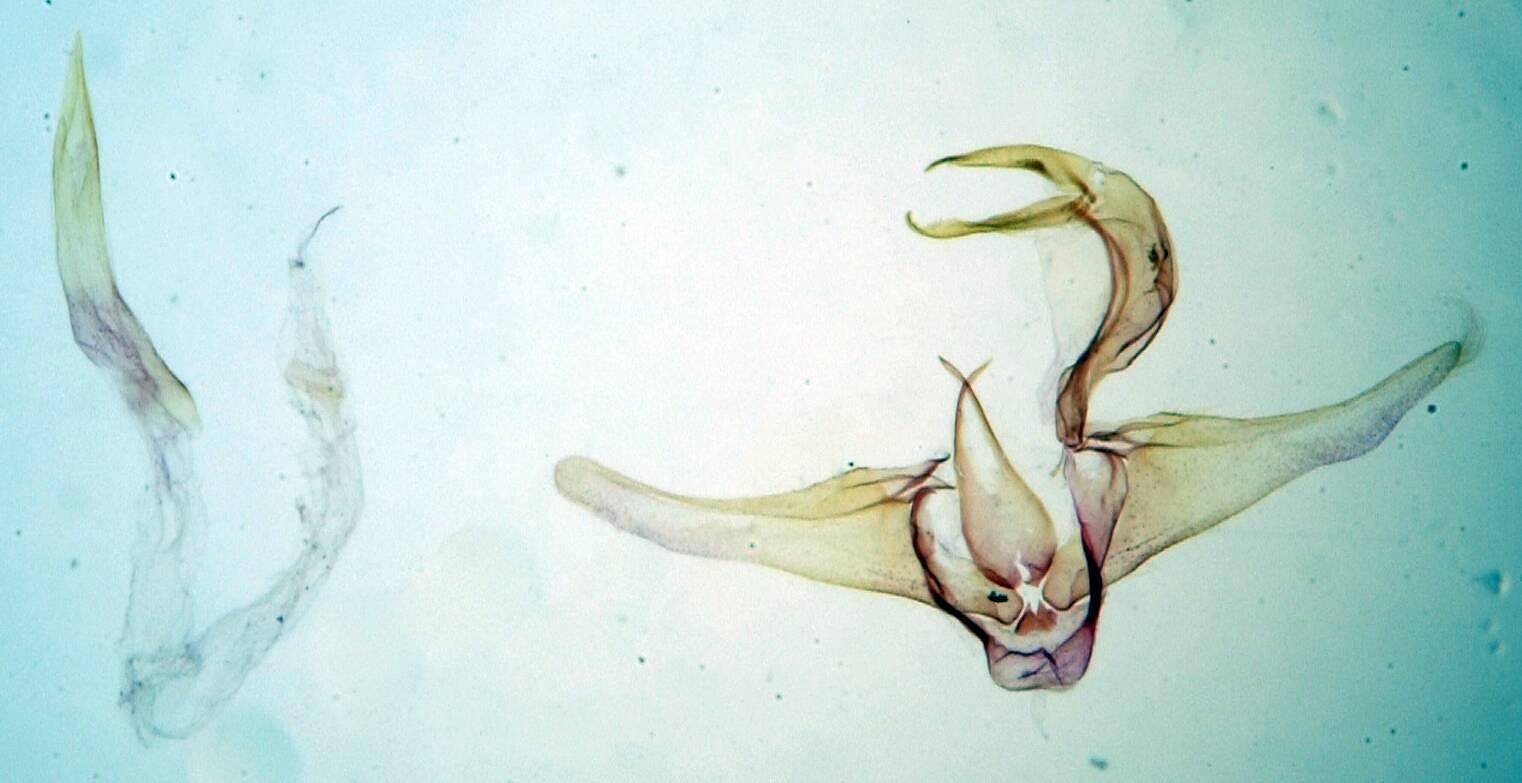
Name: Haimbachia venosalis
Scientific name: Haimbachia venosalis Dyar, 1917
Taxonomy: Animalia, Arthropoda, Insecta, Lepidoptera, Pyralidae
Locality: Audobon Park, Orleans, Louisiana, United States
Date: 19 Sep 1914